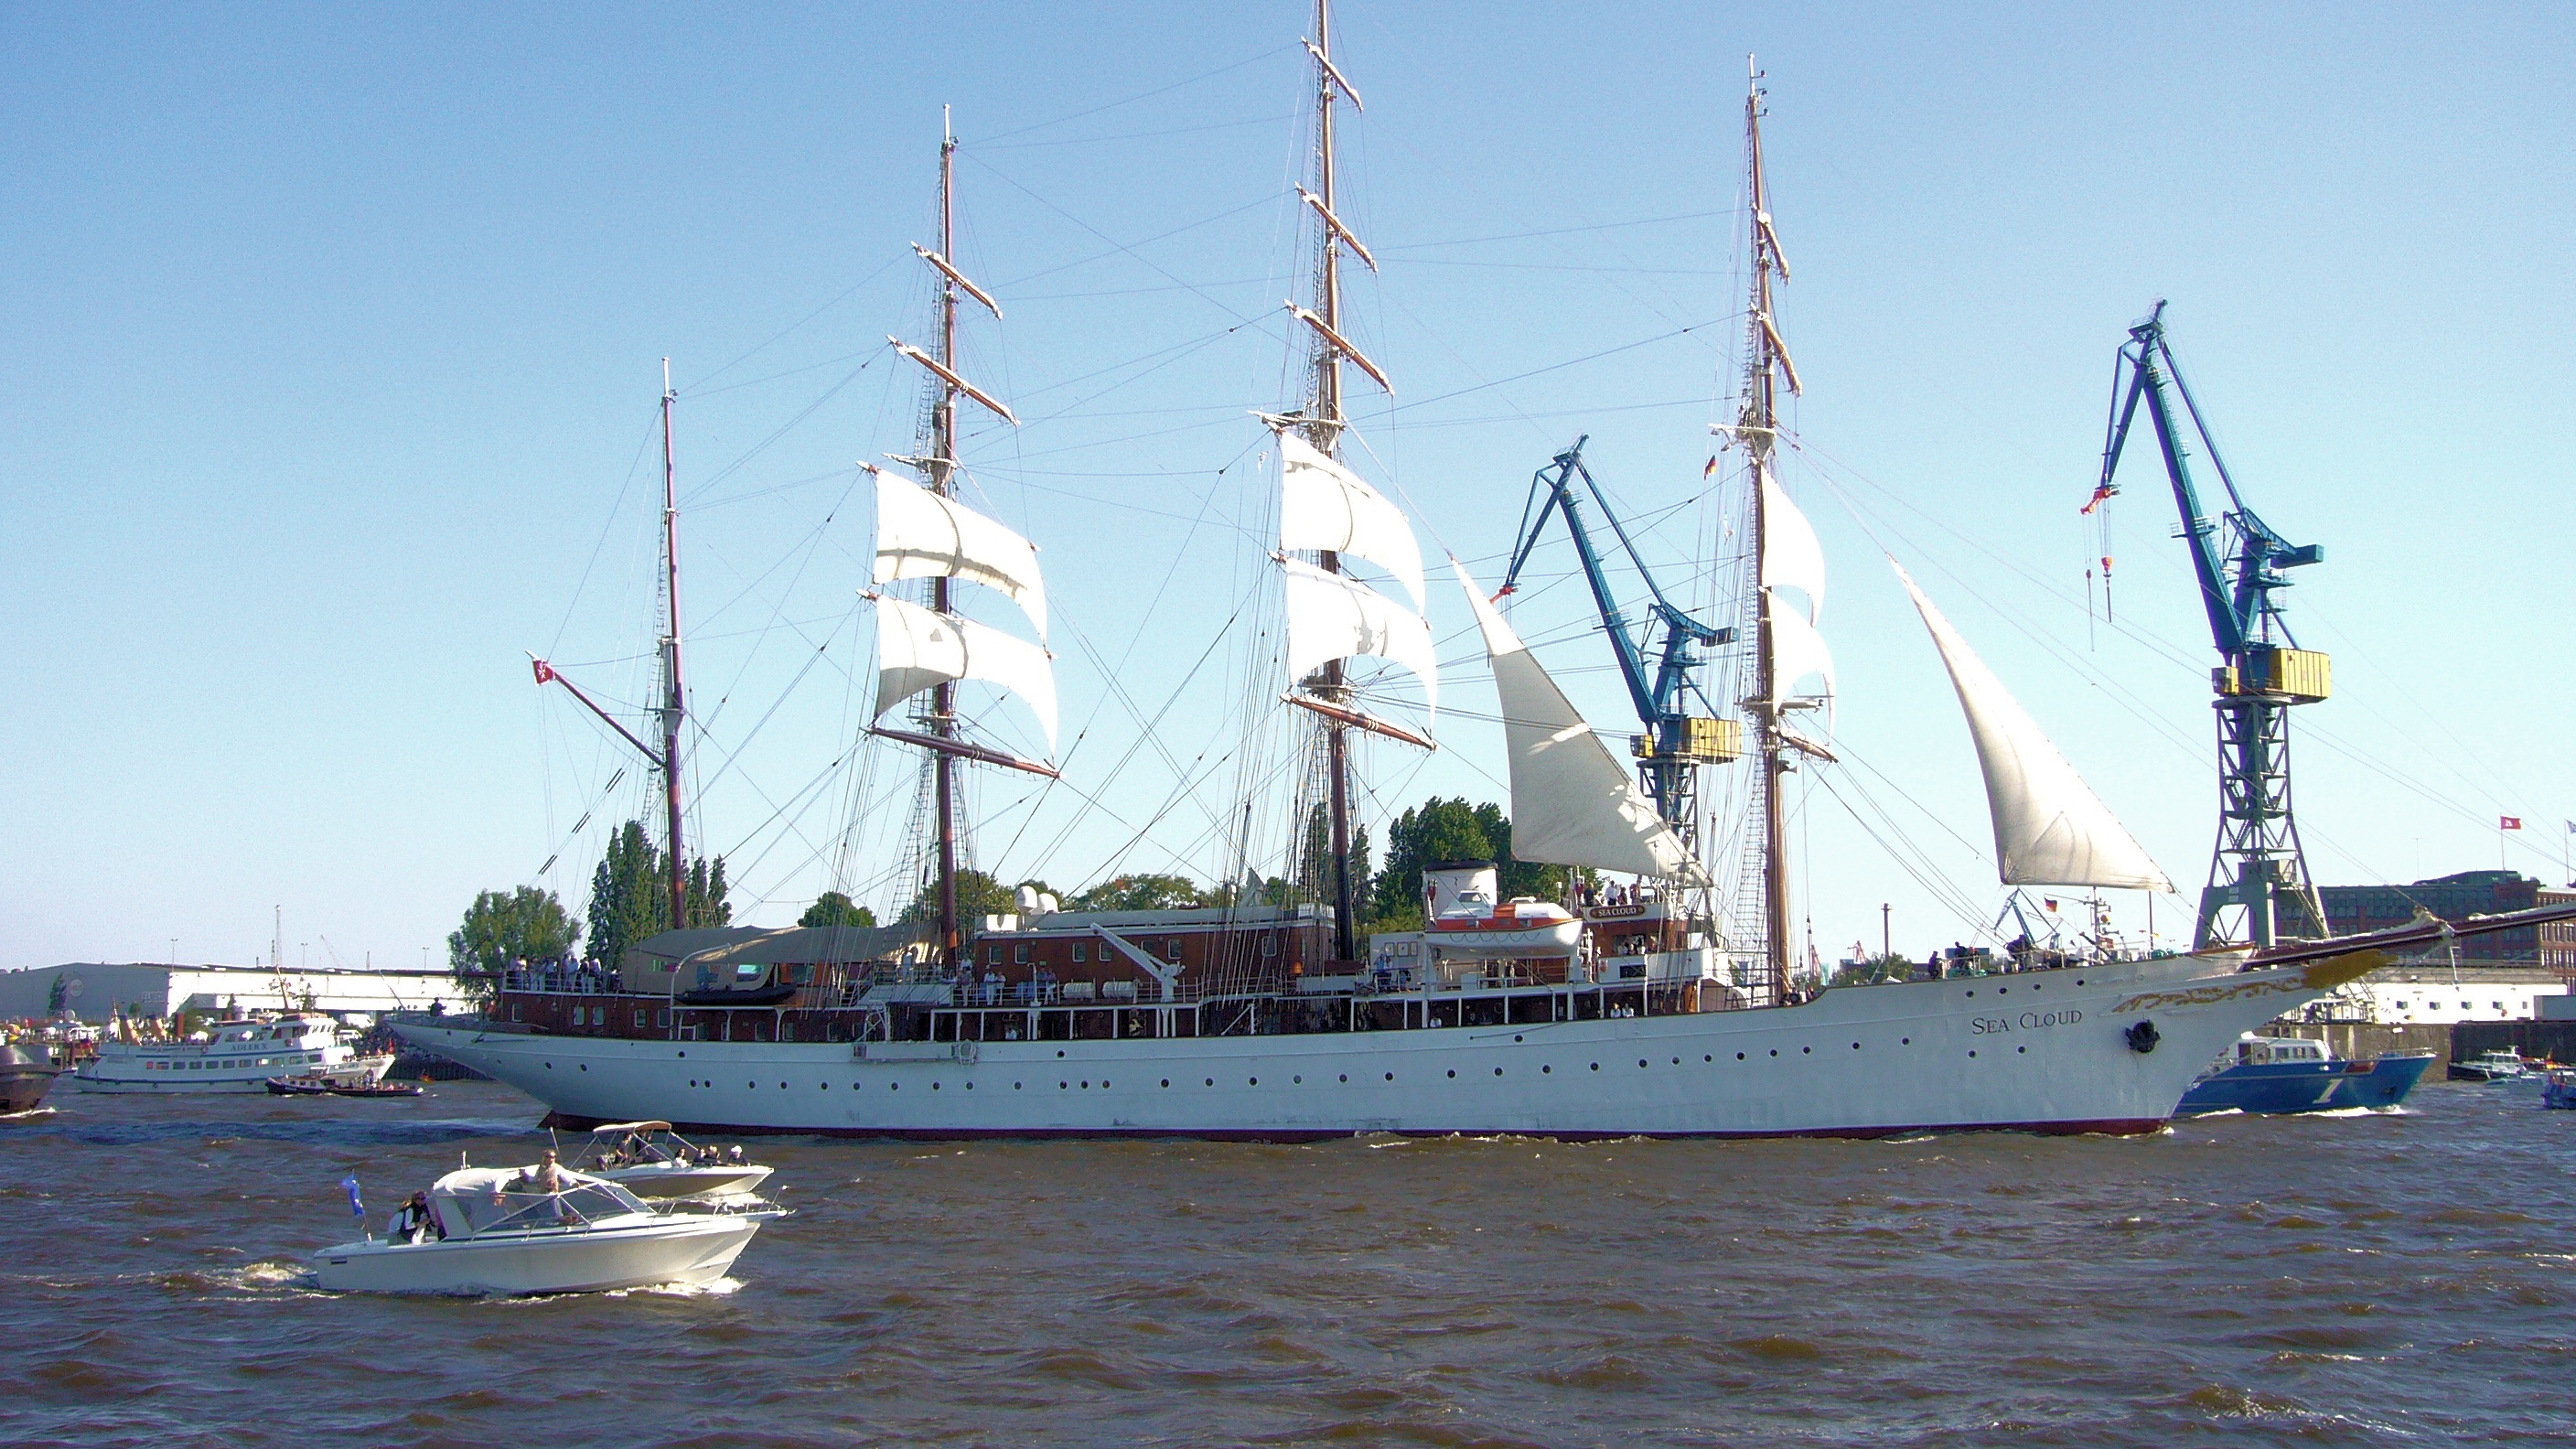
sea, boat, ship, vehicle, mast, yacht, harbor, sailboat, sail, sailing vessel, watercraft, schooner, windjammer, hamburg, frigate, brig, sailing ship, fishing vessel, training ship, tall ship, caravel, brigantine, barquentine, sea cloud, port birthday 2011, spout parade